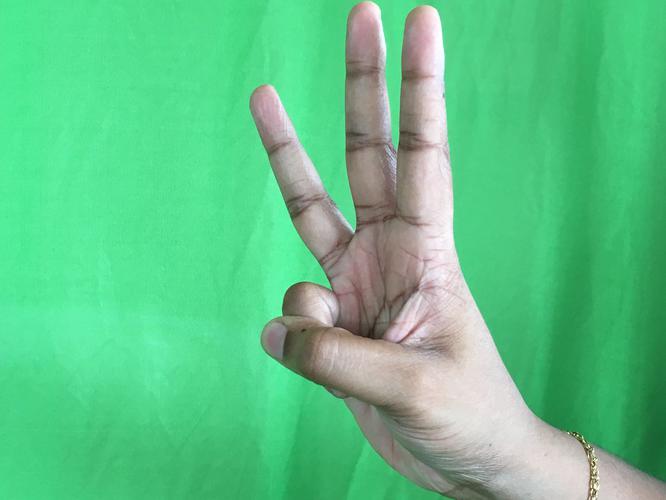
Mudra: Trishulam
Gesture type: single_hand